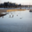
Label: sea